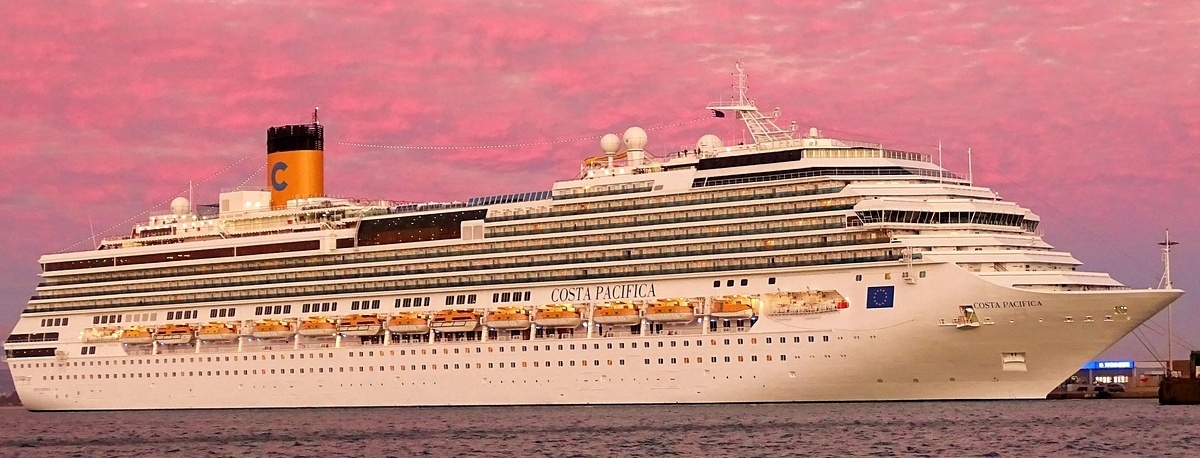
Vehicle type: Ships